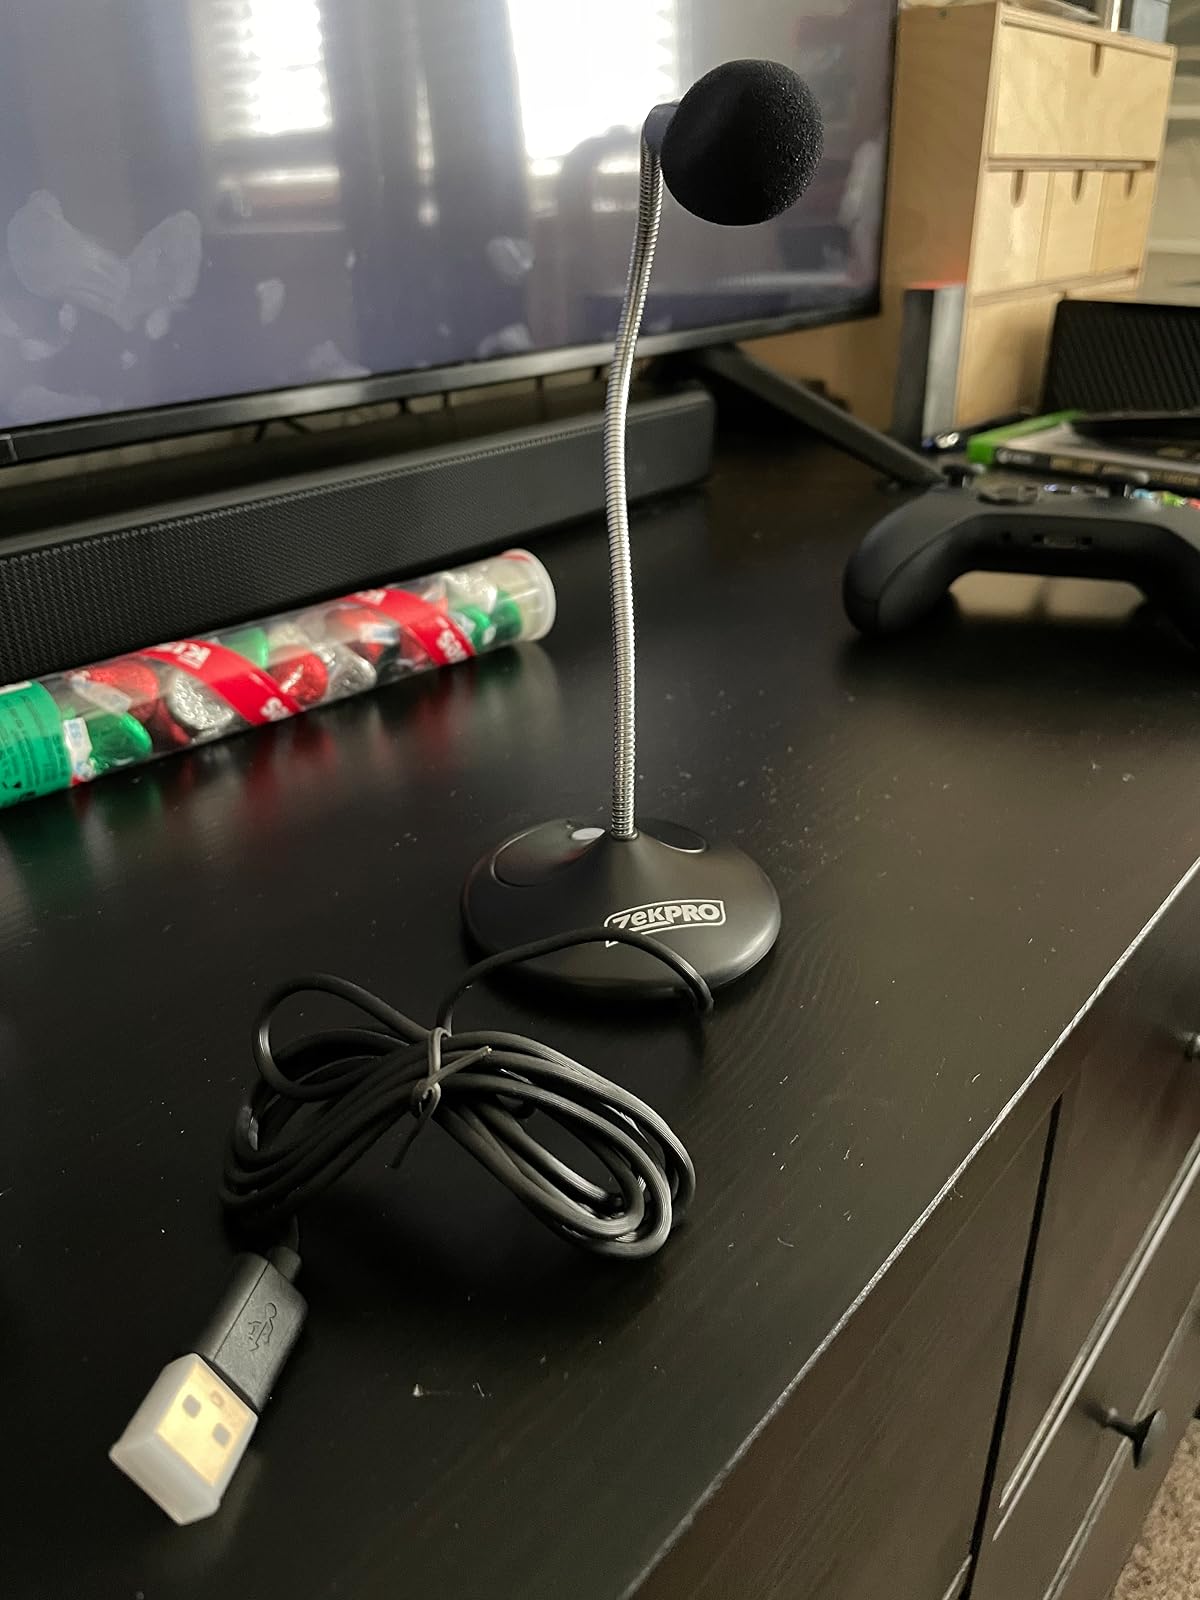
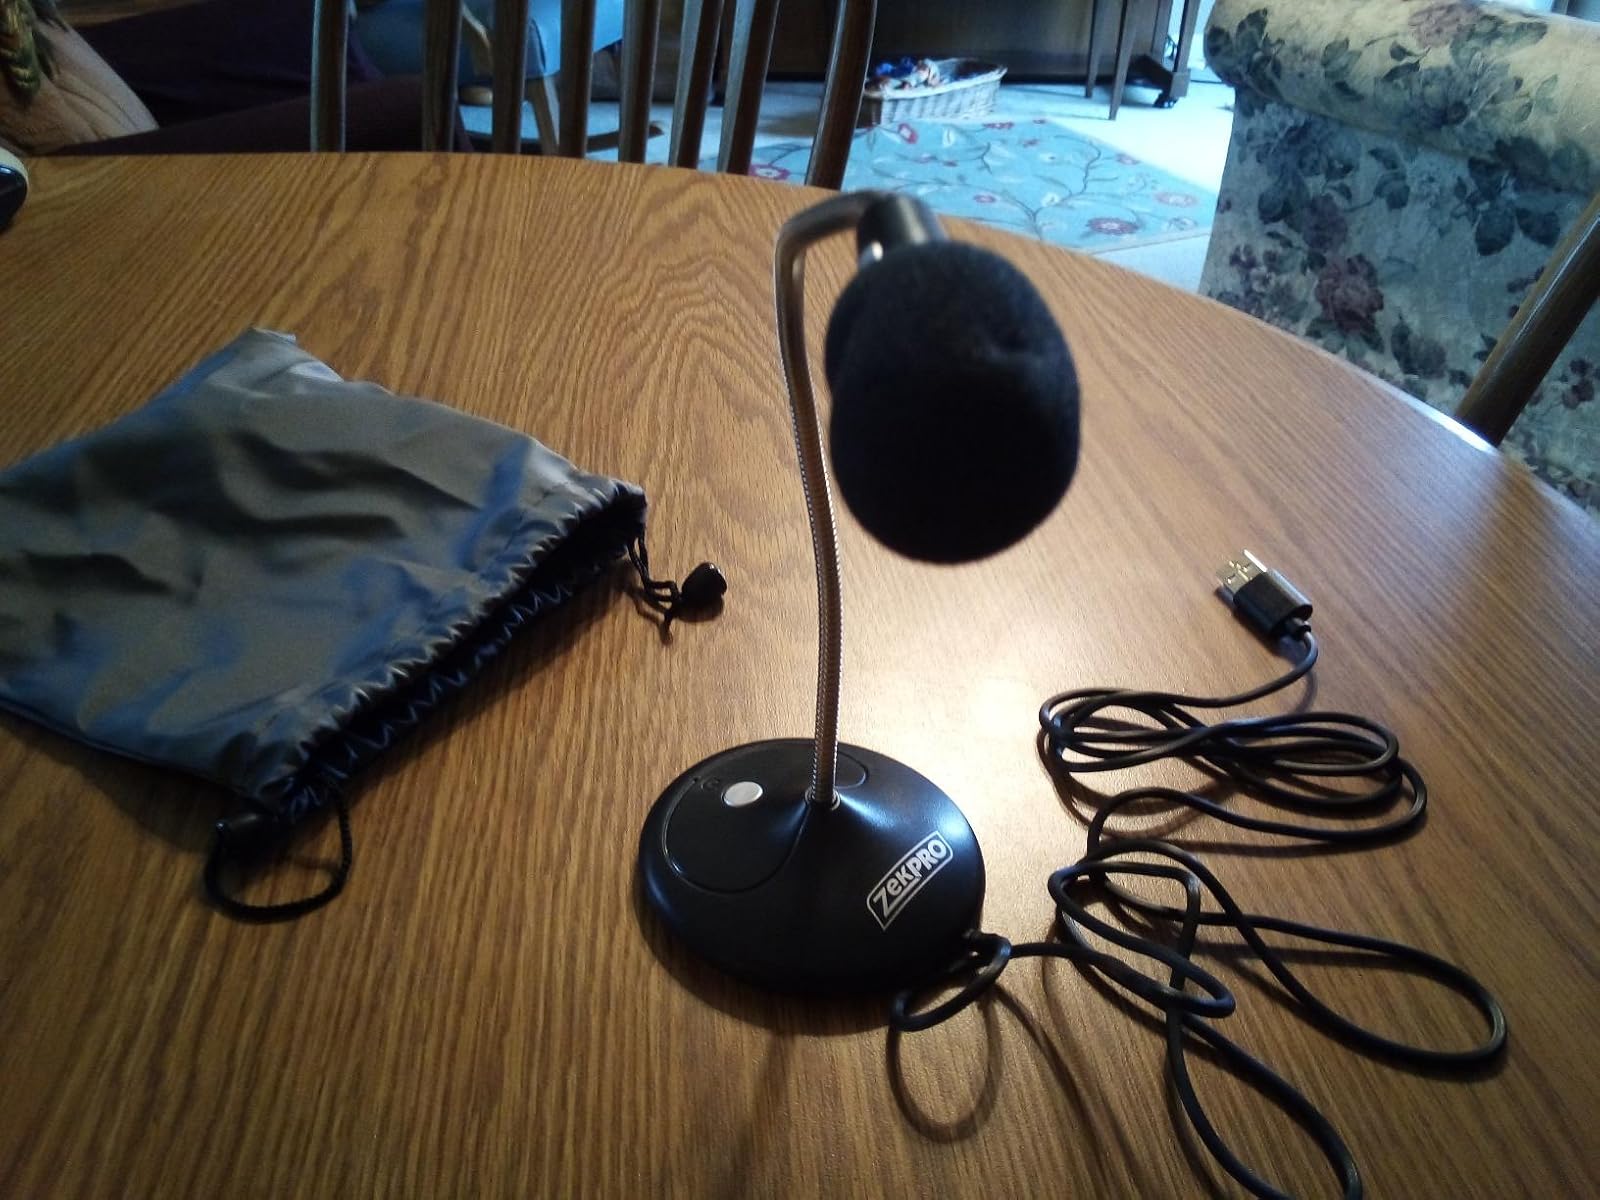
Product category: microphone
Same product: yes